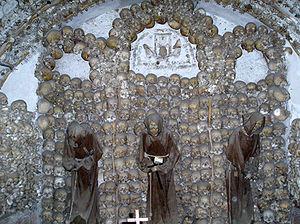
L'église Santa Maria della Concezione dei Cappuccini est une église romaine située au nᵒ 27, via Veneto, près de la piazza Barberini.